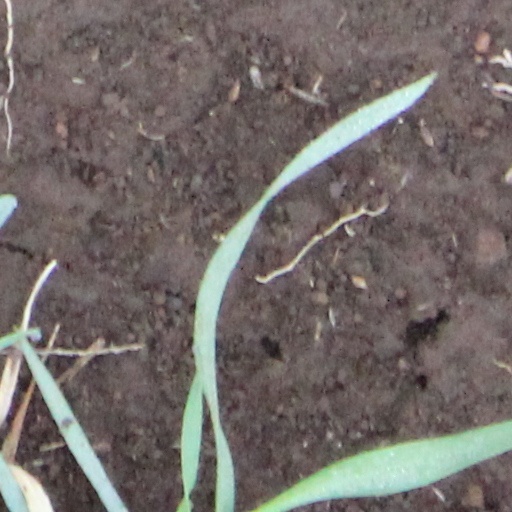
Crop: wheat